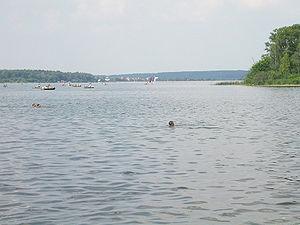
Le lac Senej est un lac de l'oblast de Moscou en Russie. Il est situé à environ 60 km au nord-ouet de Moscou.